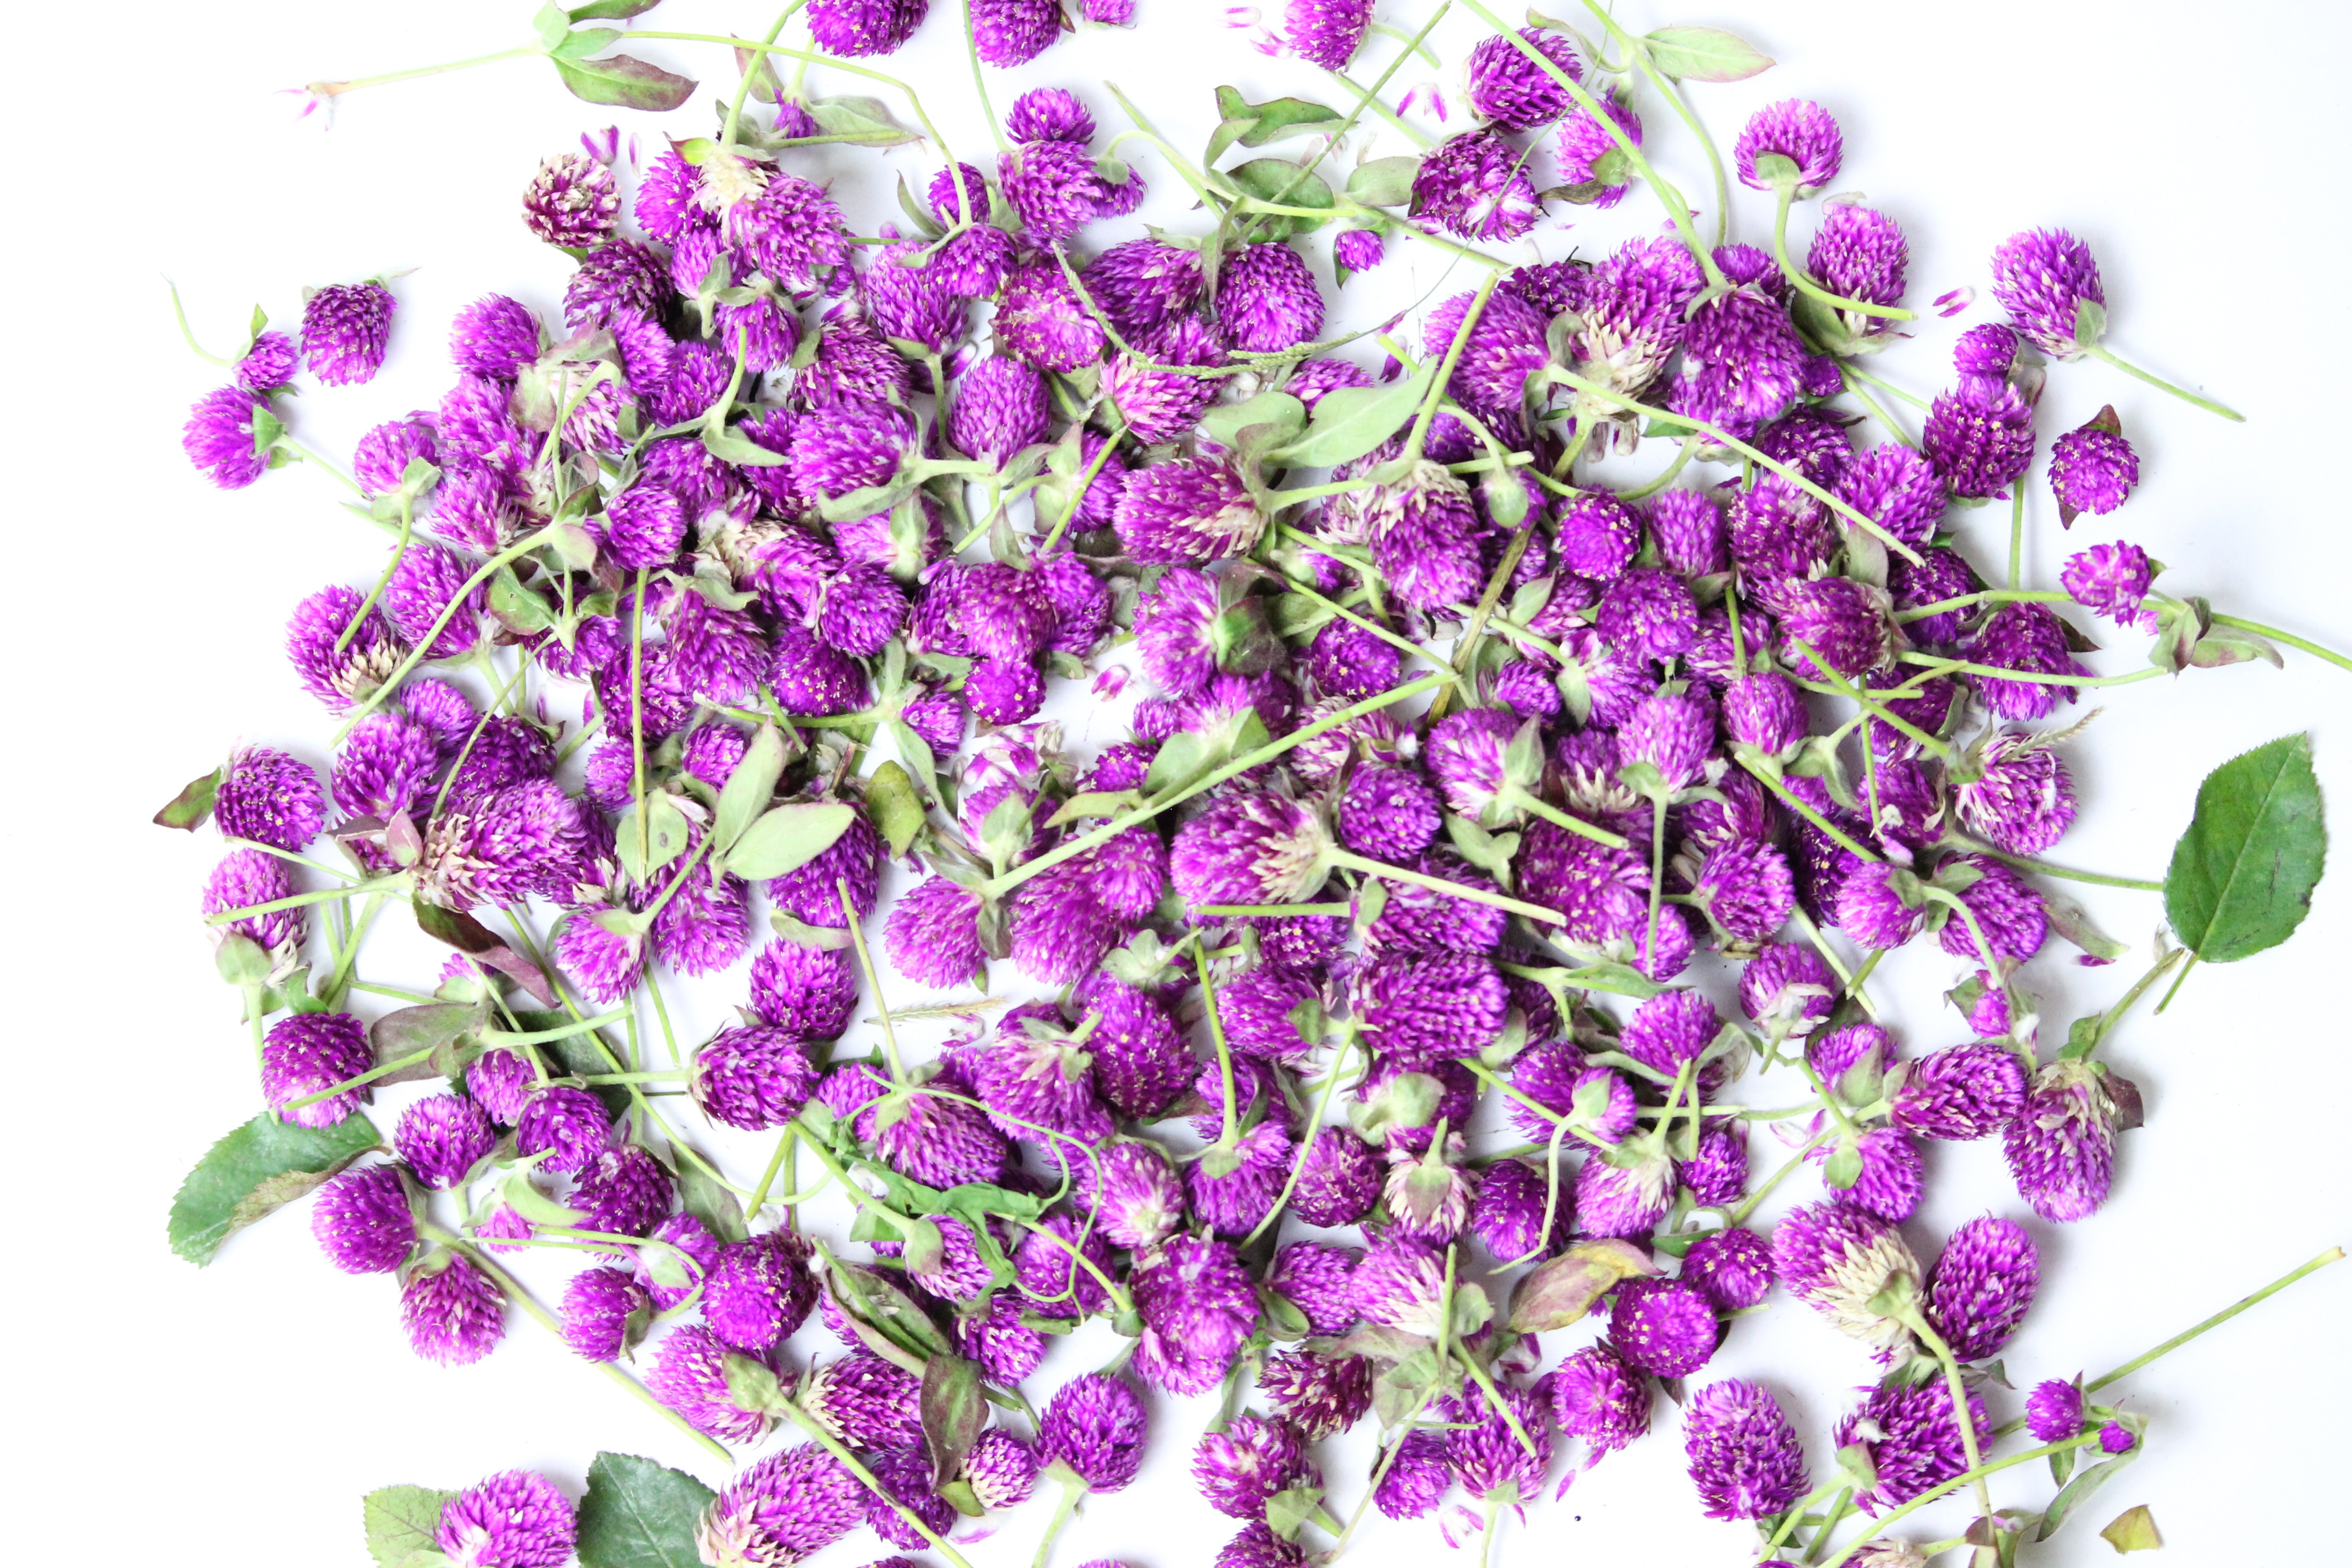
branch, plant, flower, purple, petal, herb, lavender, violet, lilac, floristry, flowering plant, flower bouquet, land plant, english lavender